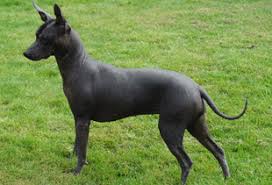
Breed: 220-n000069-Mexican_hairless